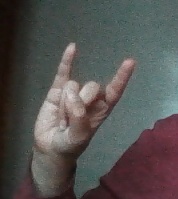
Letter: la